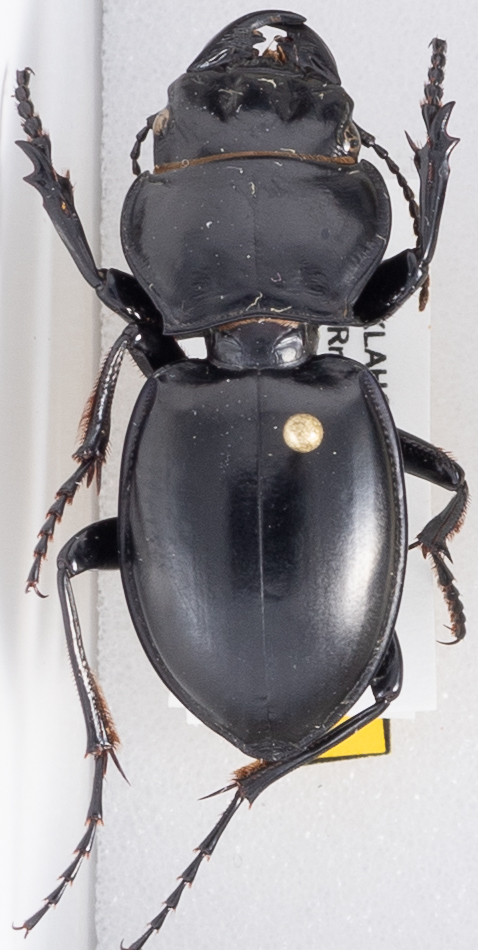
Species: Pasimachus californicus
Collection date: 2018-07-25
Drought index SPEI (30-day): -0.162
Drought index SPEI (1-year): -0.782
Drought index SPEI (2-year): -0.782